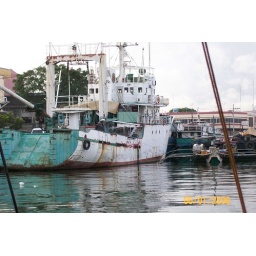
The harbo in Iloilo is full of these rusty boats noone ever uses.